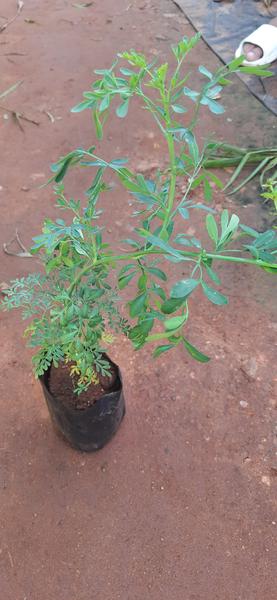
Plant: Nagadali